2011 Ilocos Sur's 1st congressional district special election

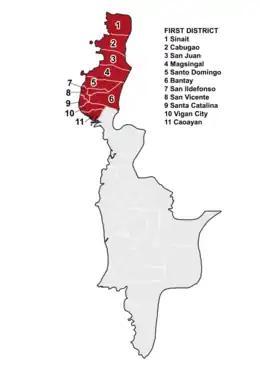
Ilocos Sur's 1st congressional district

Incumbent representative Ronald Singson of Lakas Kampi CMD won the general election on May 10, 2010. His term began on June 30, but he was arrested in Hong Kong on July 11, a few days before the 15th Congress convened, for trafficking of illegal drugs. Singson was convicted on a lesser charge of drug possession on February 25, 2011, and resigned the next month, which was accepted by the Speaker Feliciano Belmonte, Jr.